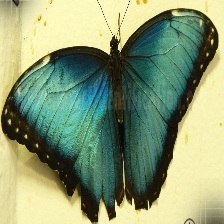
Species: BLUE MORPHO